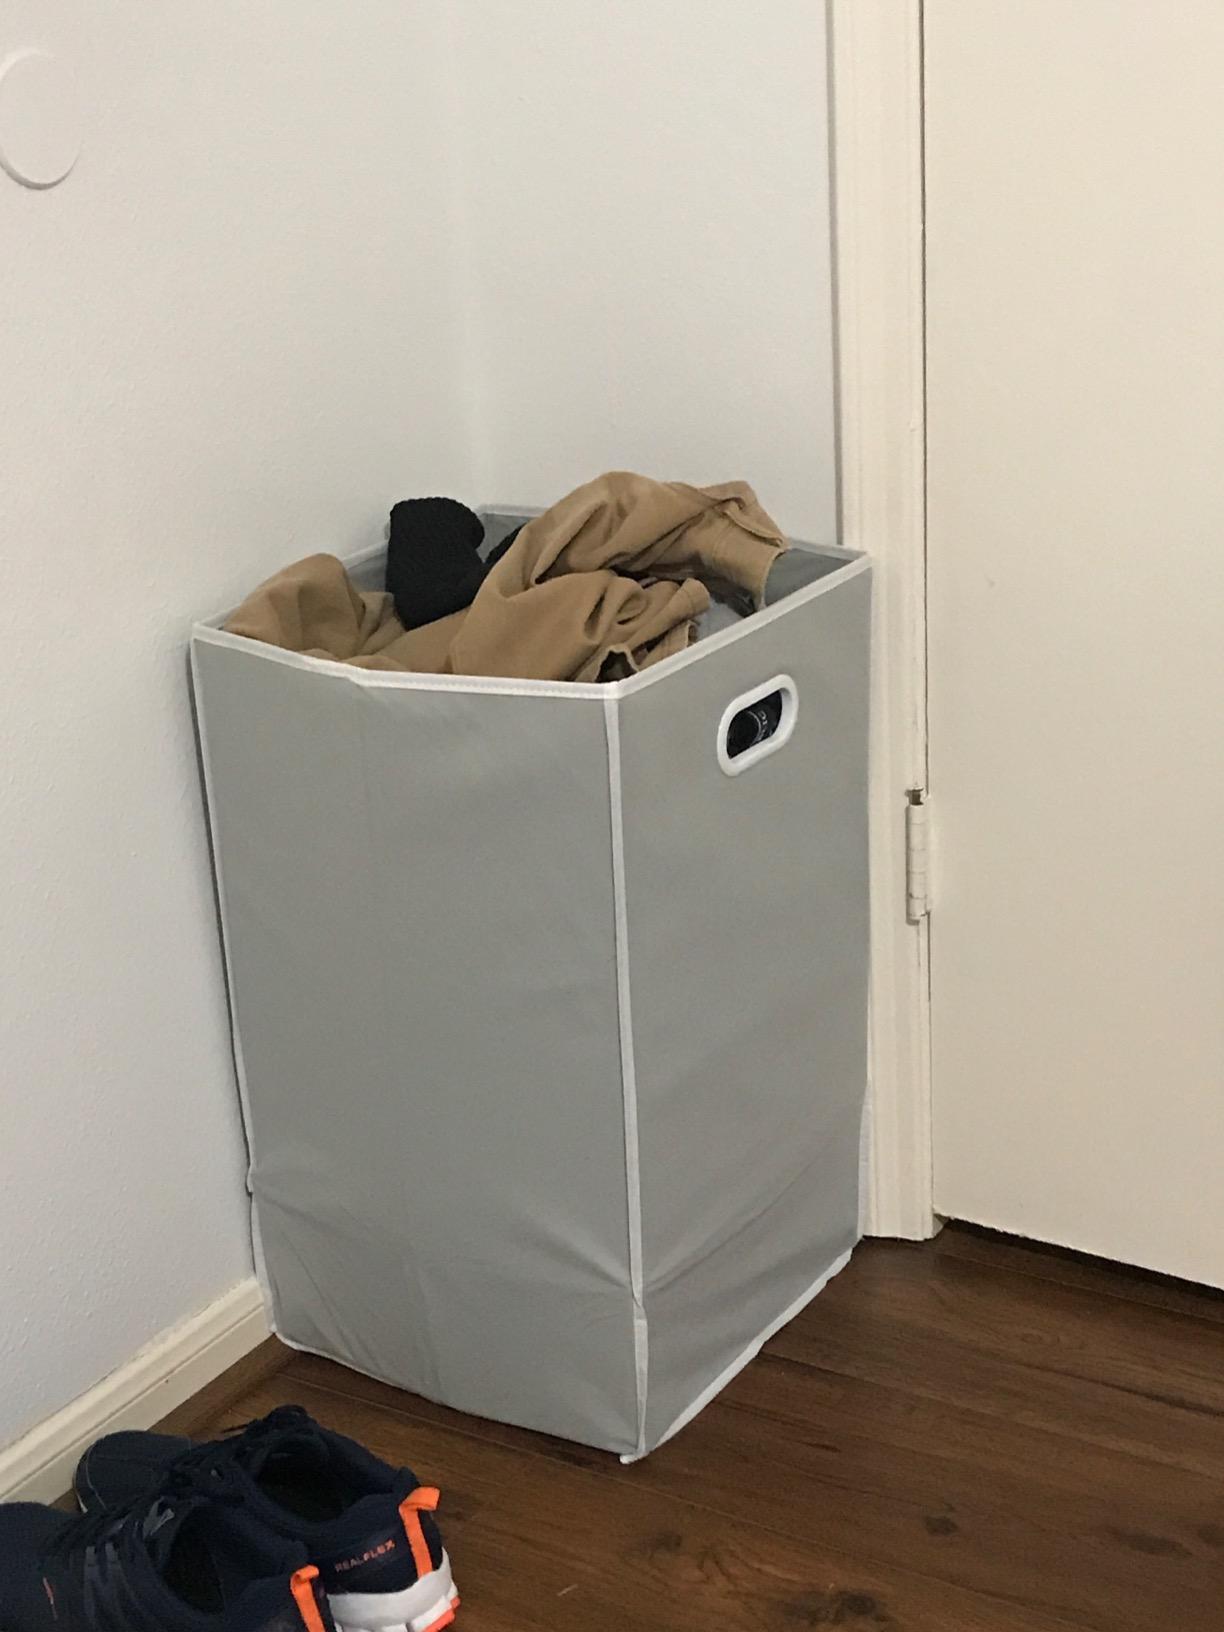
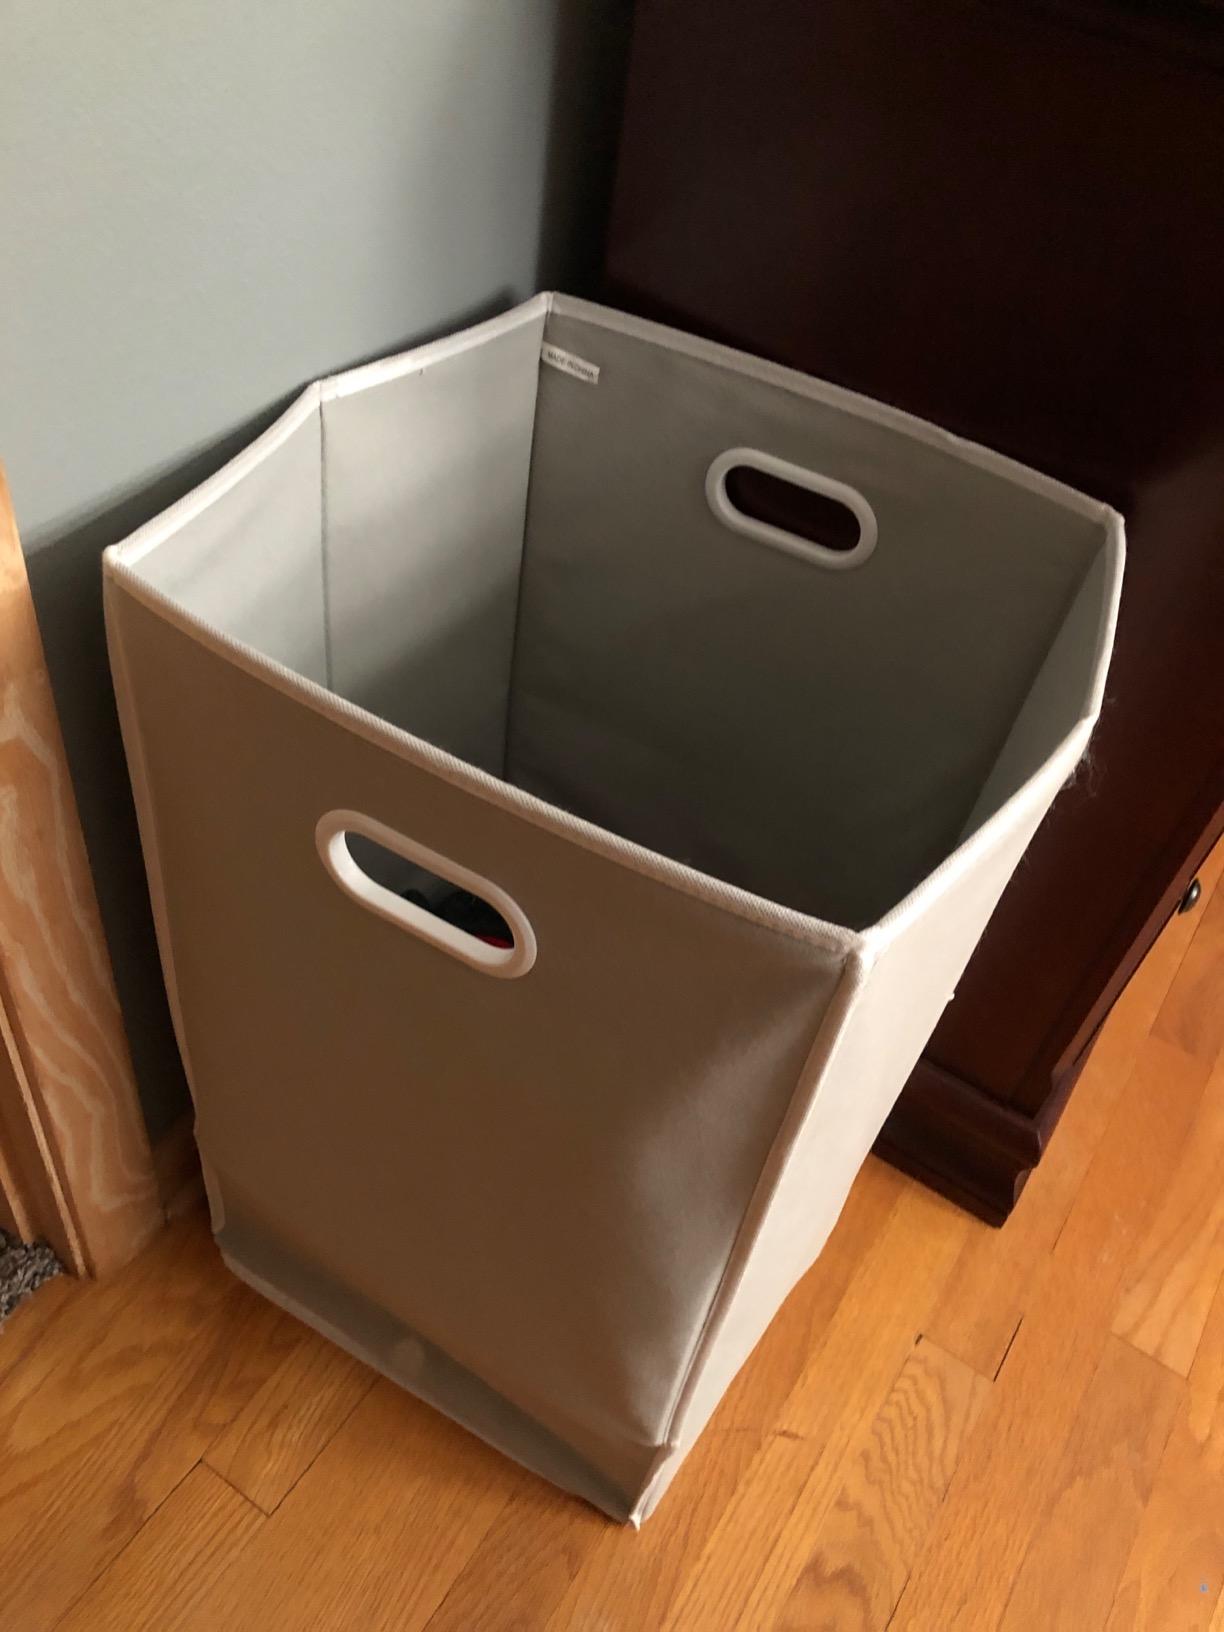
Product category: items_hamper
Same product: yes